Sestra (Leningrad Oblast)

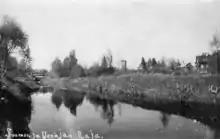
Sestra river/Rajajoki in the 1920s. To the left is Finland, to the right is Russia. In the background the railway line Helsinki-Viipuri-St Petersburg.

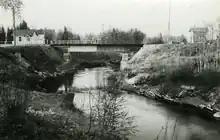
A closer look at the border railway bridge

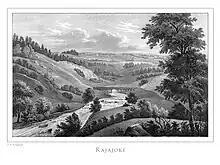
Illustration in Finland framstäldt i teckningar edited by Zacharias Topelius and published 1845-1852.

The Sestra (or) is a river in Vsevolozhsky and Vyborgsky Districts of Leningrad Oblast and Kurortny District of Saint Petersburg, Russia. The length of the Sestra is , and the area of its basin is .